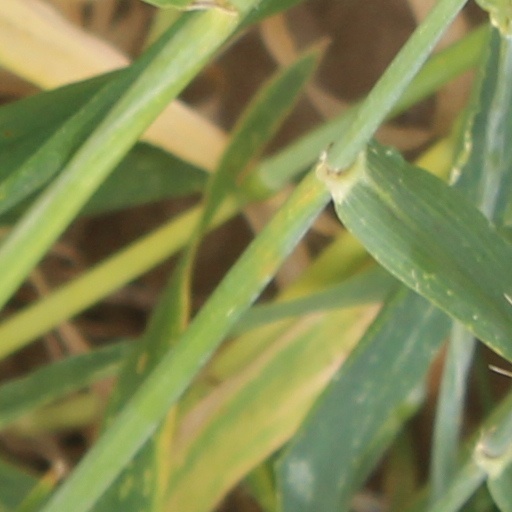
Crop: wheat